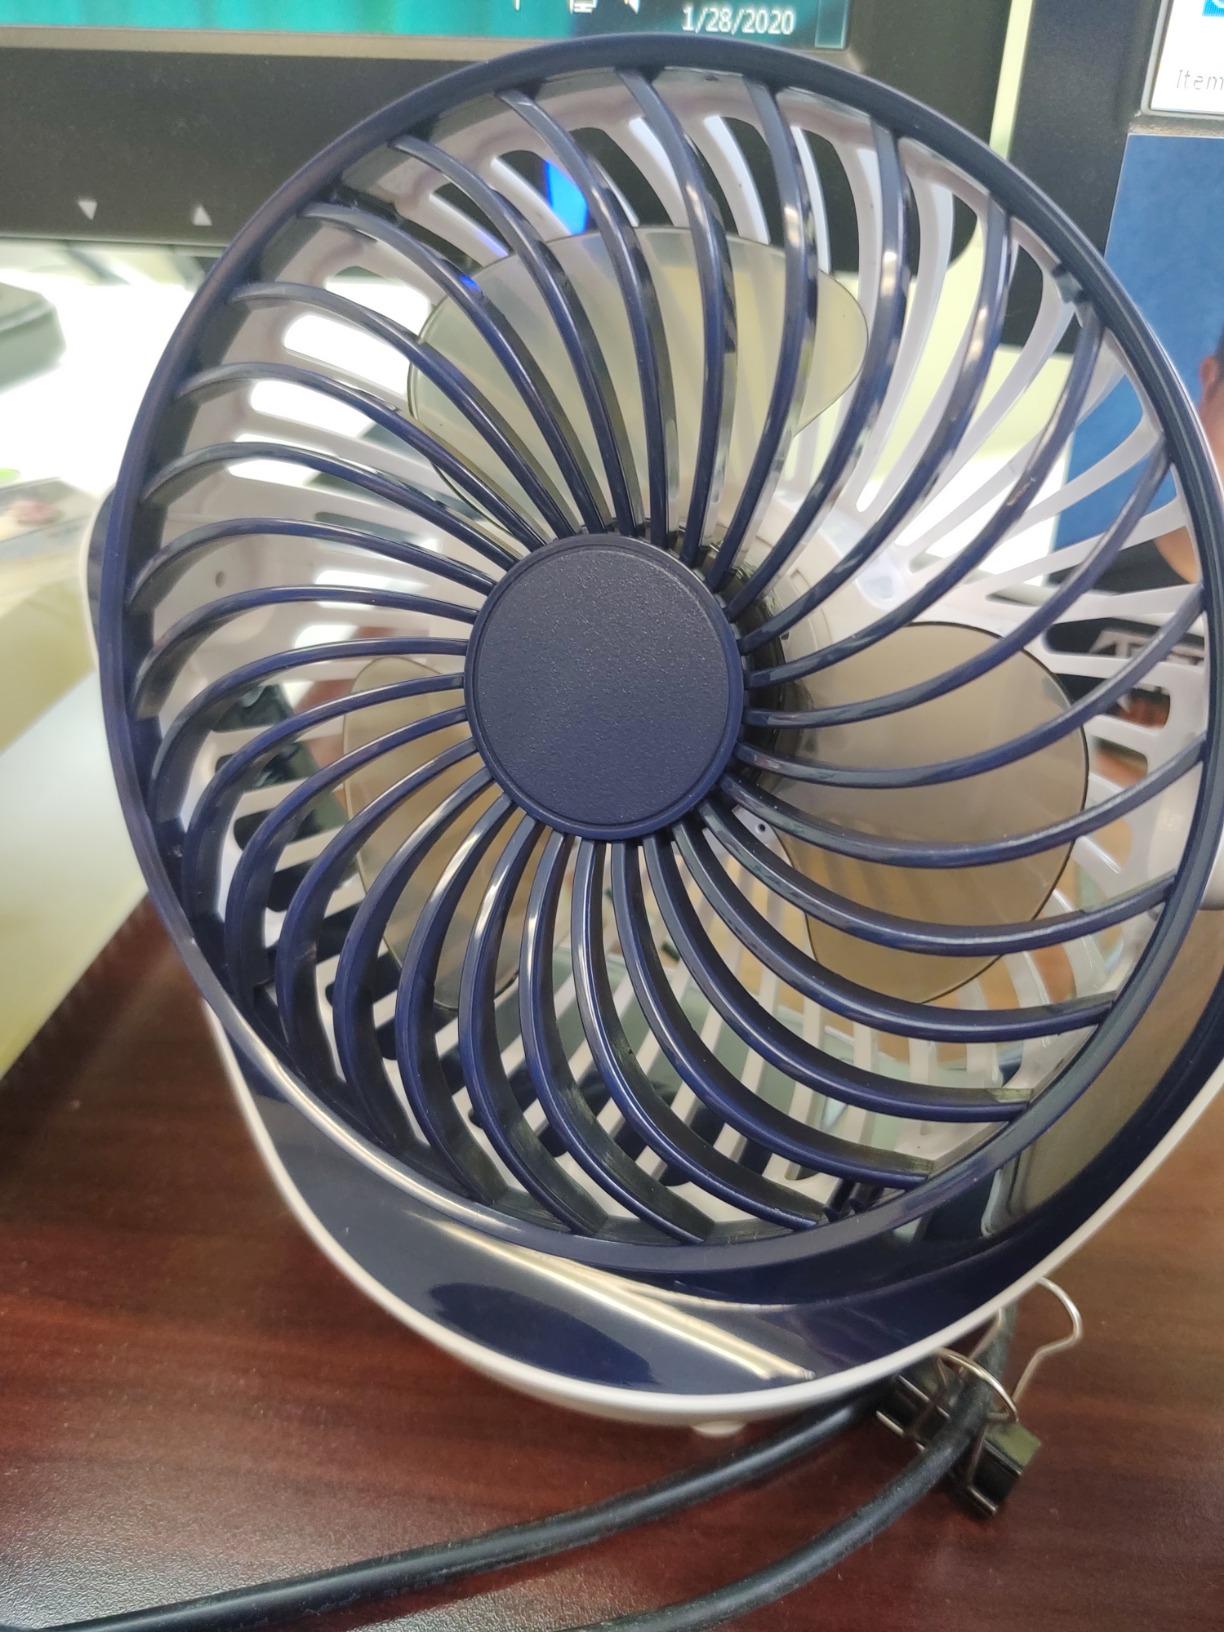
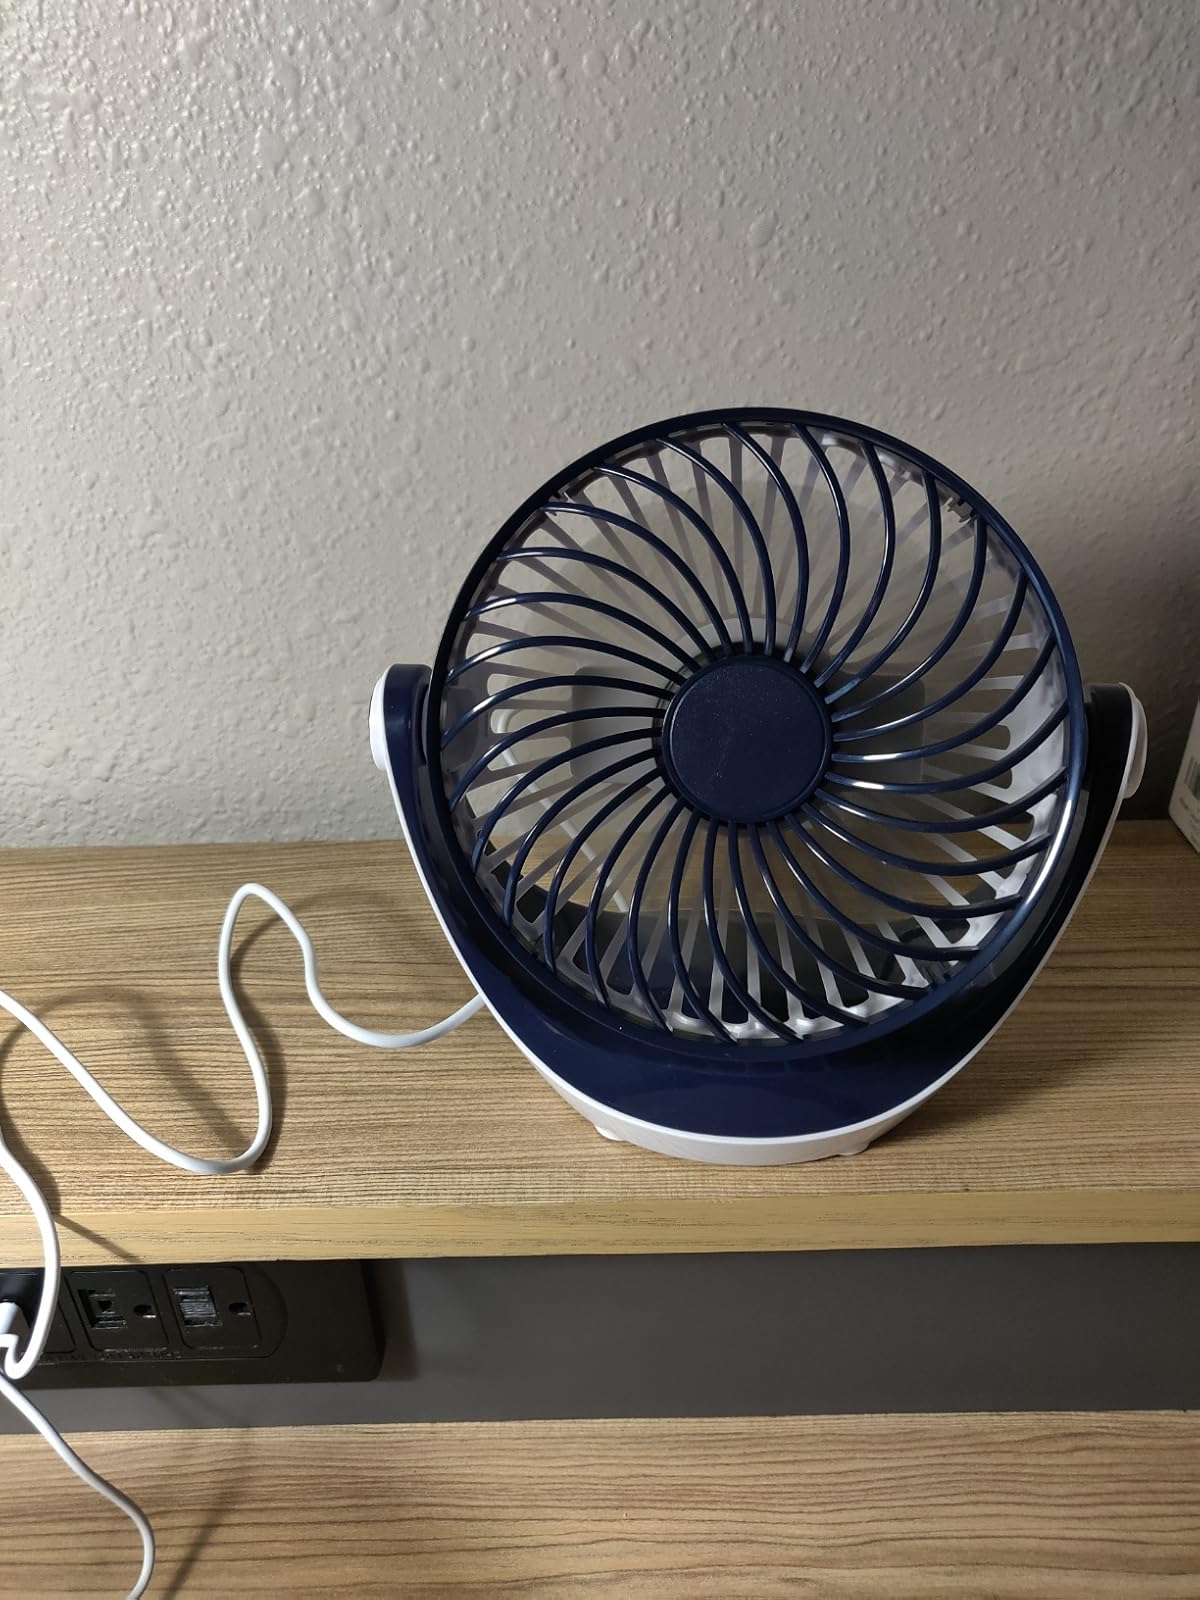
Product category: fan
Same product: yes